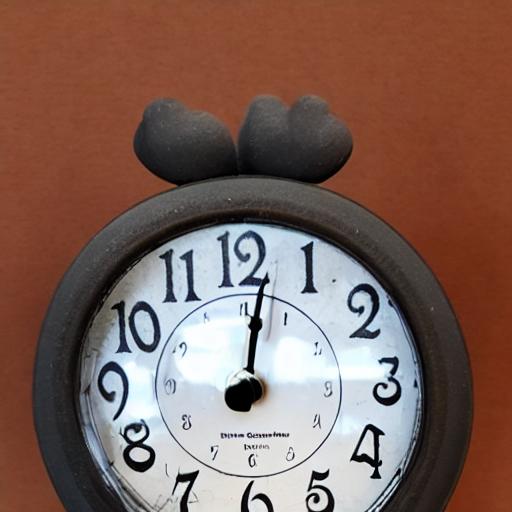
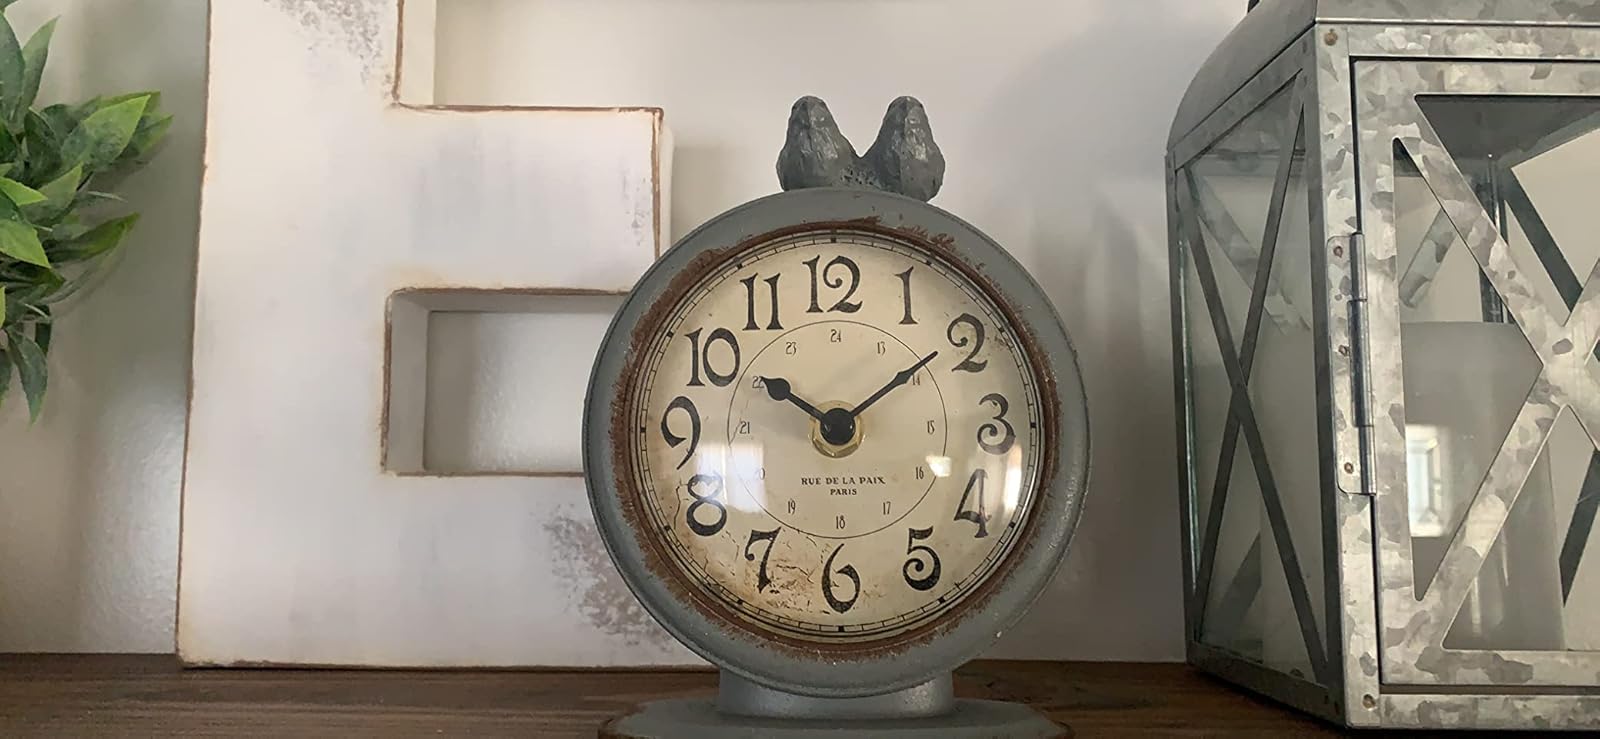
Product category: clock
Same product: no